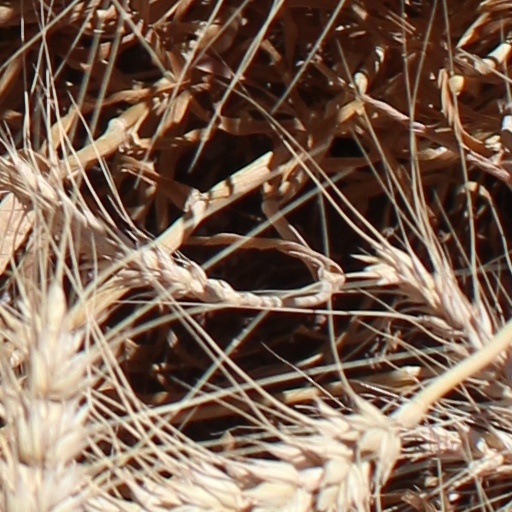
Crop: wheat